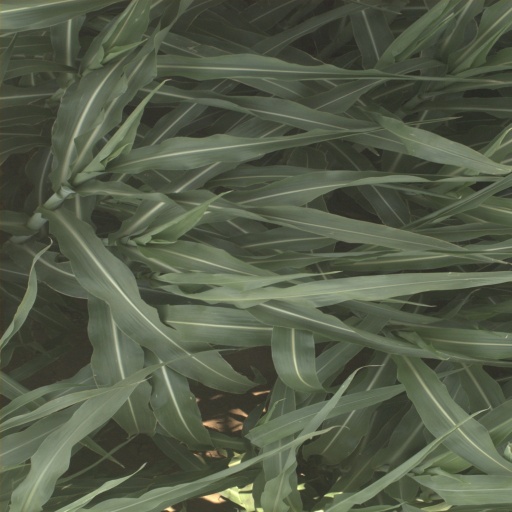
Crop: sorghum